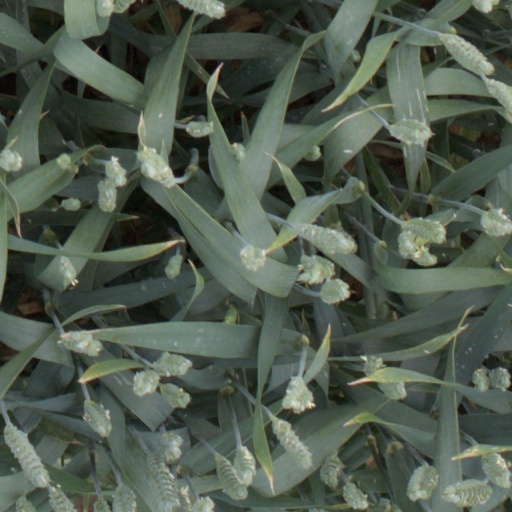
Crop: wheat